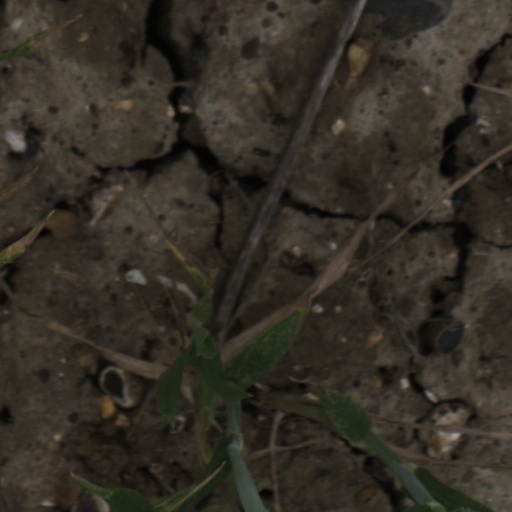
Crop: wheat